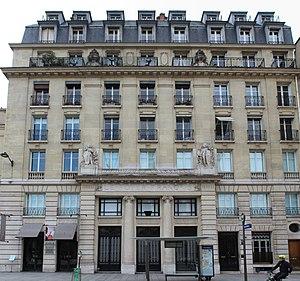
Immeuble, 76 rue Bonaparte, Paris.
La rue Bonaparte est une voie publique du 6ᵉ arrondissement de Paris.